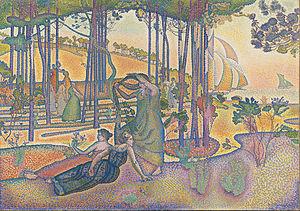
Henri-Edmond Cross, pseudonyme d'Henri Edmond Joseph Delacroix, est un peintre et lithographe français, né à Douai le 20 mai 1856 et mort à Saint-Clair au Lavandou le 16 mai 1910.